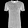
Label: T - shirt / top